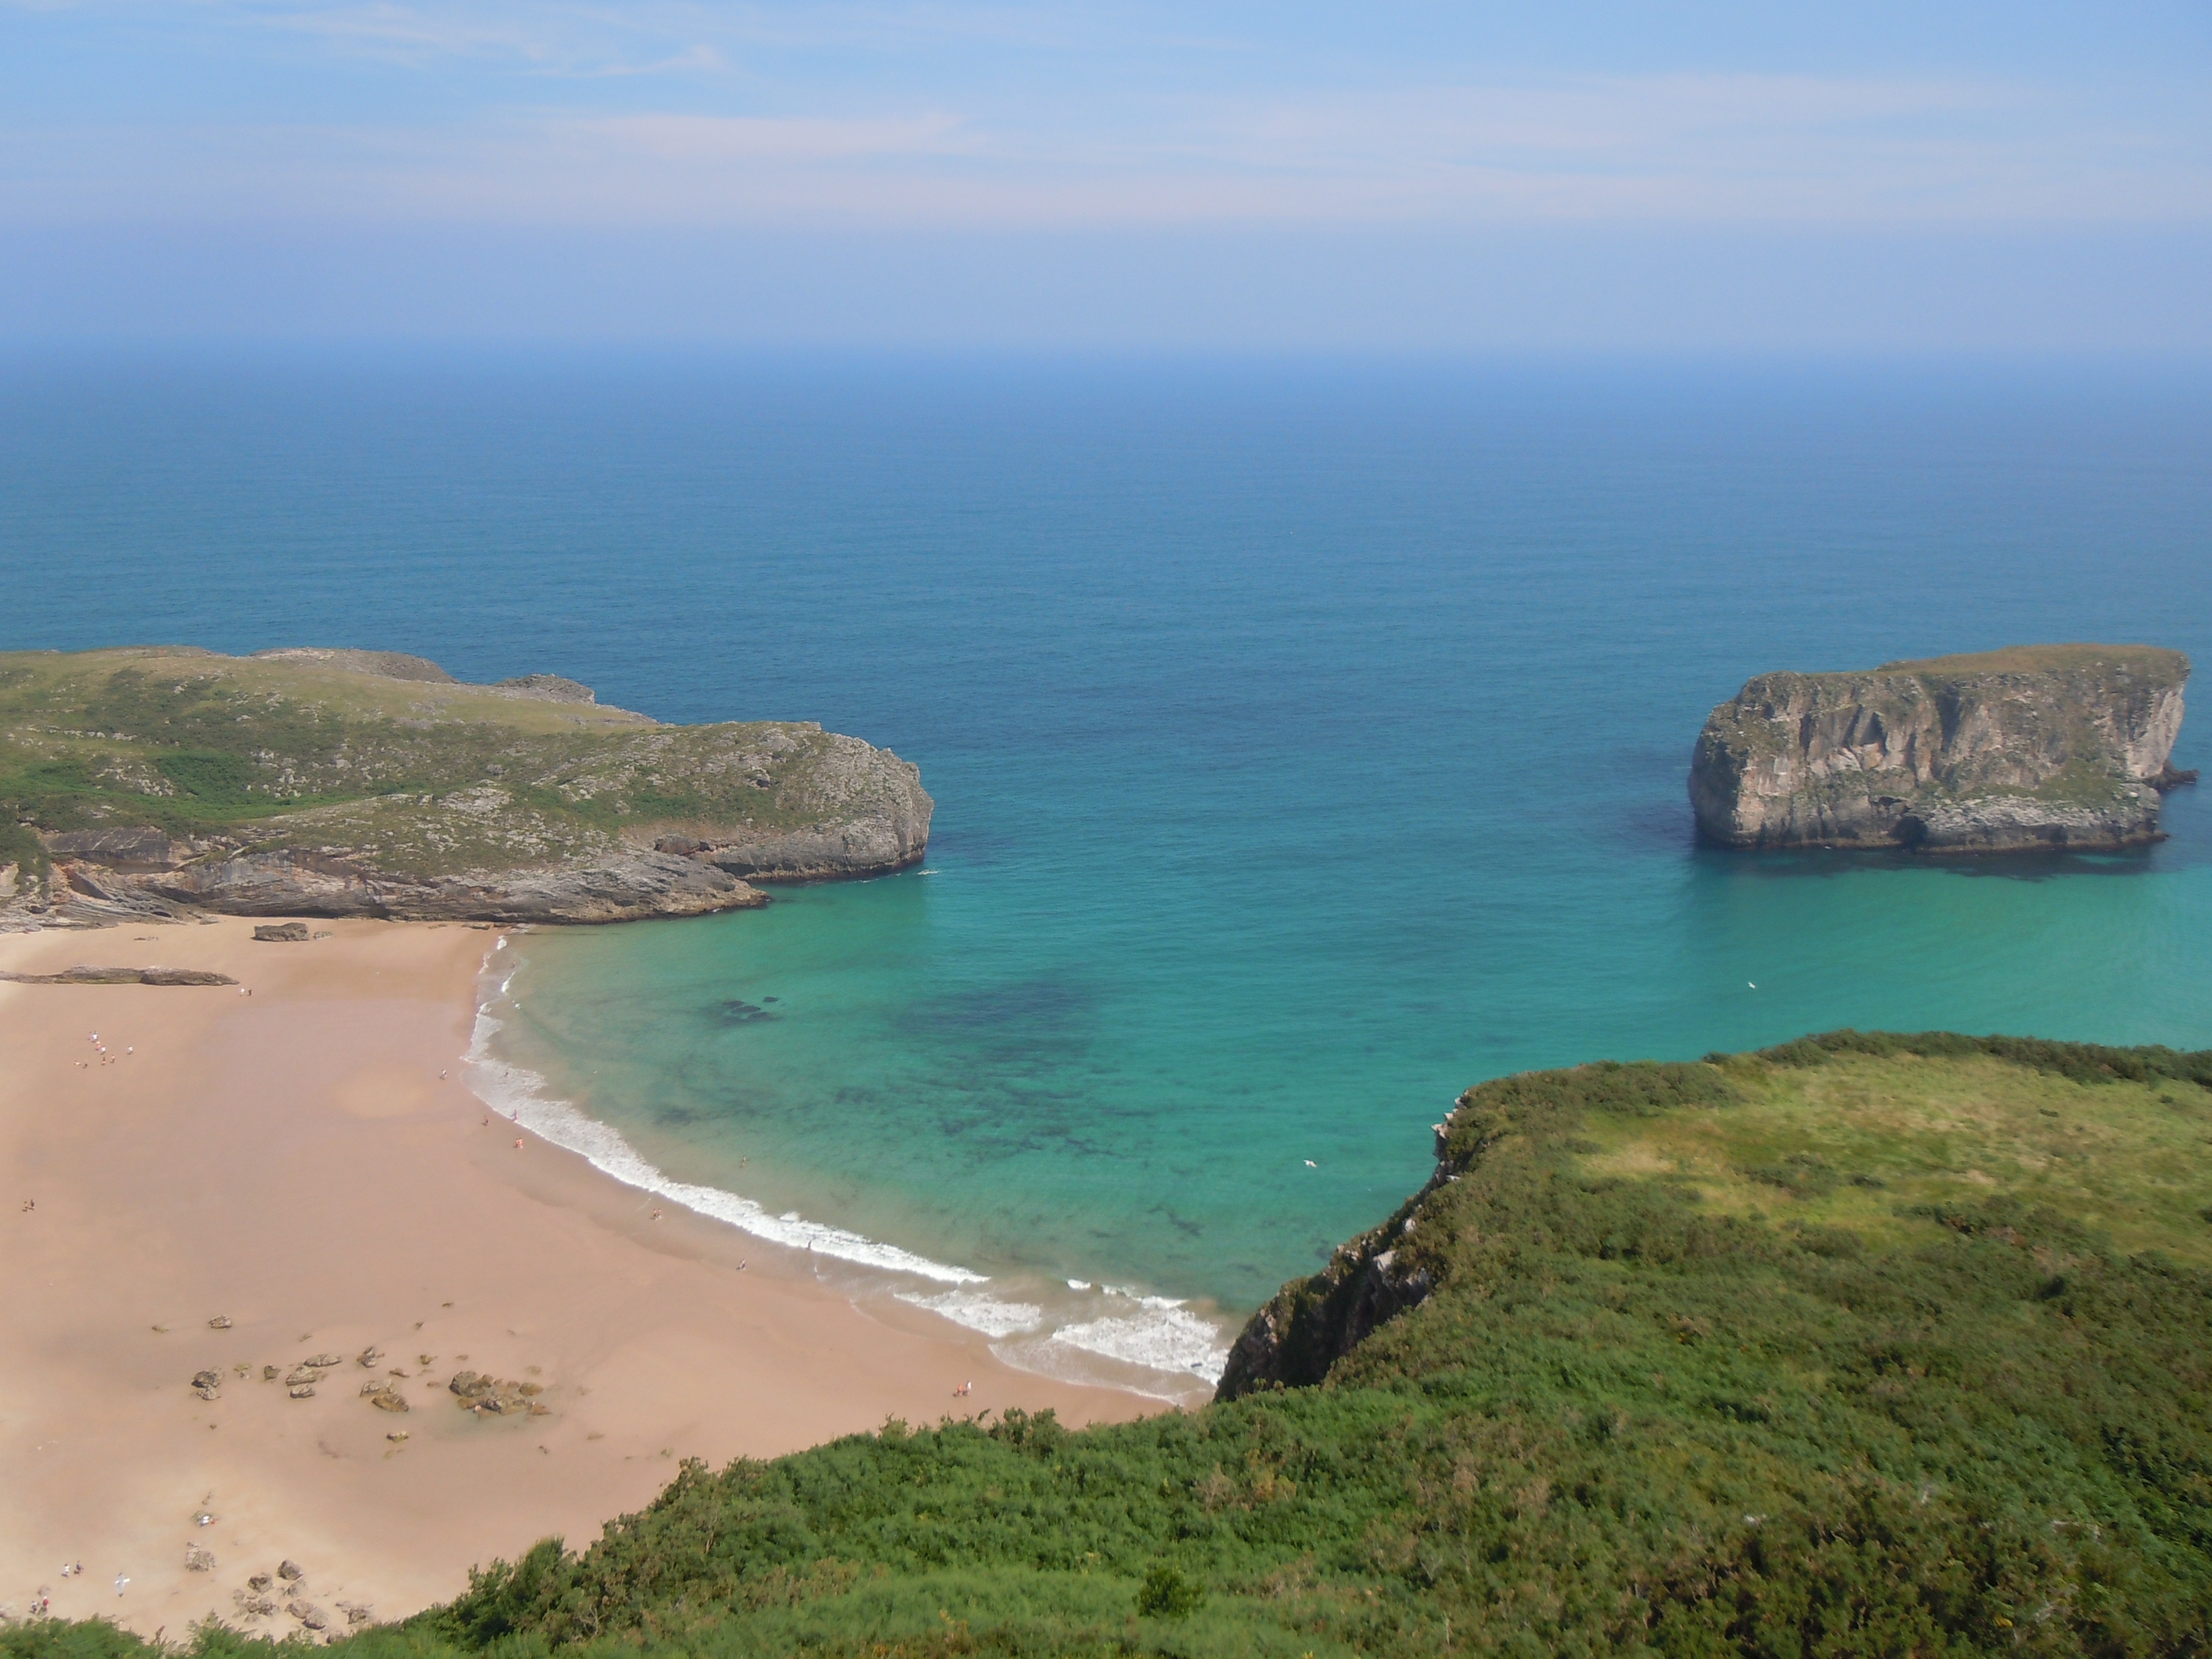
beach, sea, coast, ocean, shore, cliff, cove, inlet, bay, terrain, body of water, headland, spain, cape, islet, asturias, landform, geographical feature, promontory